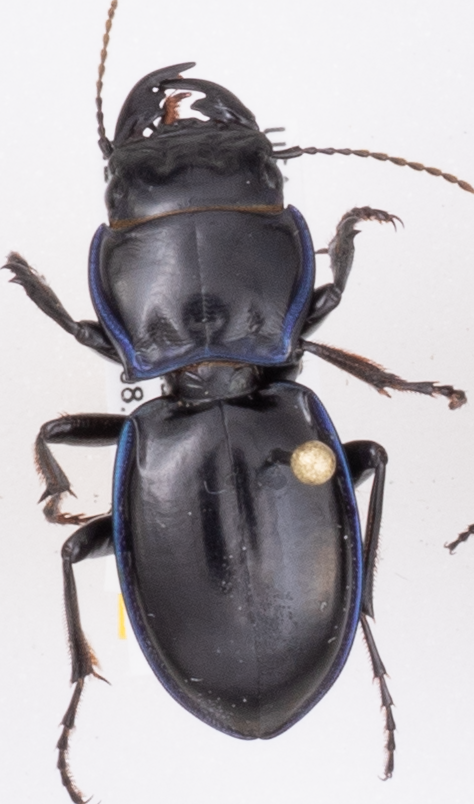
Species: Pasimachus elongatus
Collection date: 2018-08-30
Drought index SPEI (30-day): -0.932
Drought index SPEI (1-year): -0.764
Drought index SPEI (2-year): -0.746